James Murray Yale

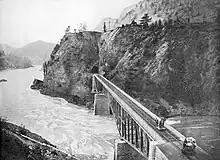
Fraser River exploration by Yale and Sir George Simpson, his in-law

James Murray Yale ( – 7 May 1871) was a clerk, and later, a Chief trader for the Hudson's Bay Company, during the late North American fur trade, as they were competing with the Montreal-based North West Company and the American Fur Company of John Jacob Astor. During his career, he would negotiate and compete with Americans, French Canadians, Russians, and Indians for market shares. He is best remembered for having given his name to Fort Yale, British Columbia, which became the city of Yale during the gold rush, and later on, became the name of the Yaletown district of downtown Vancouver.